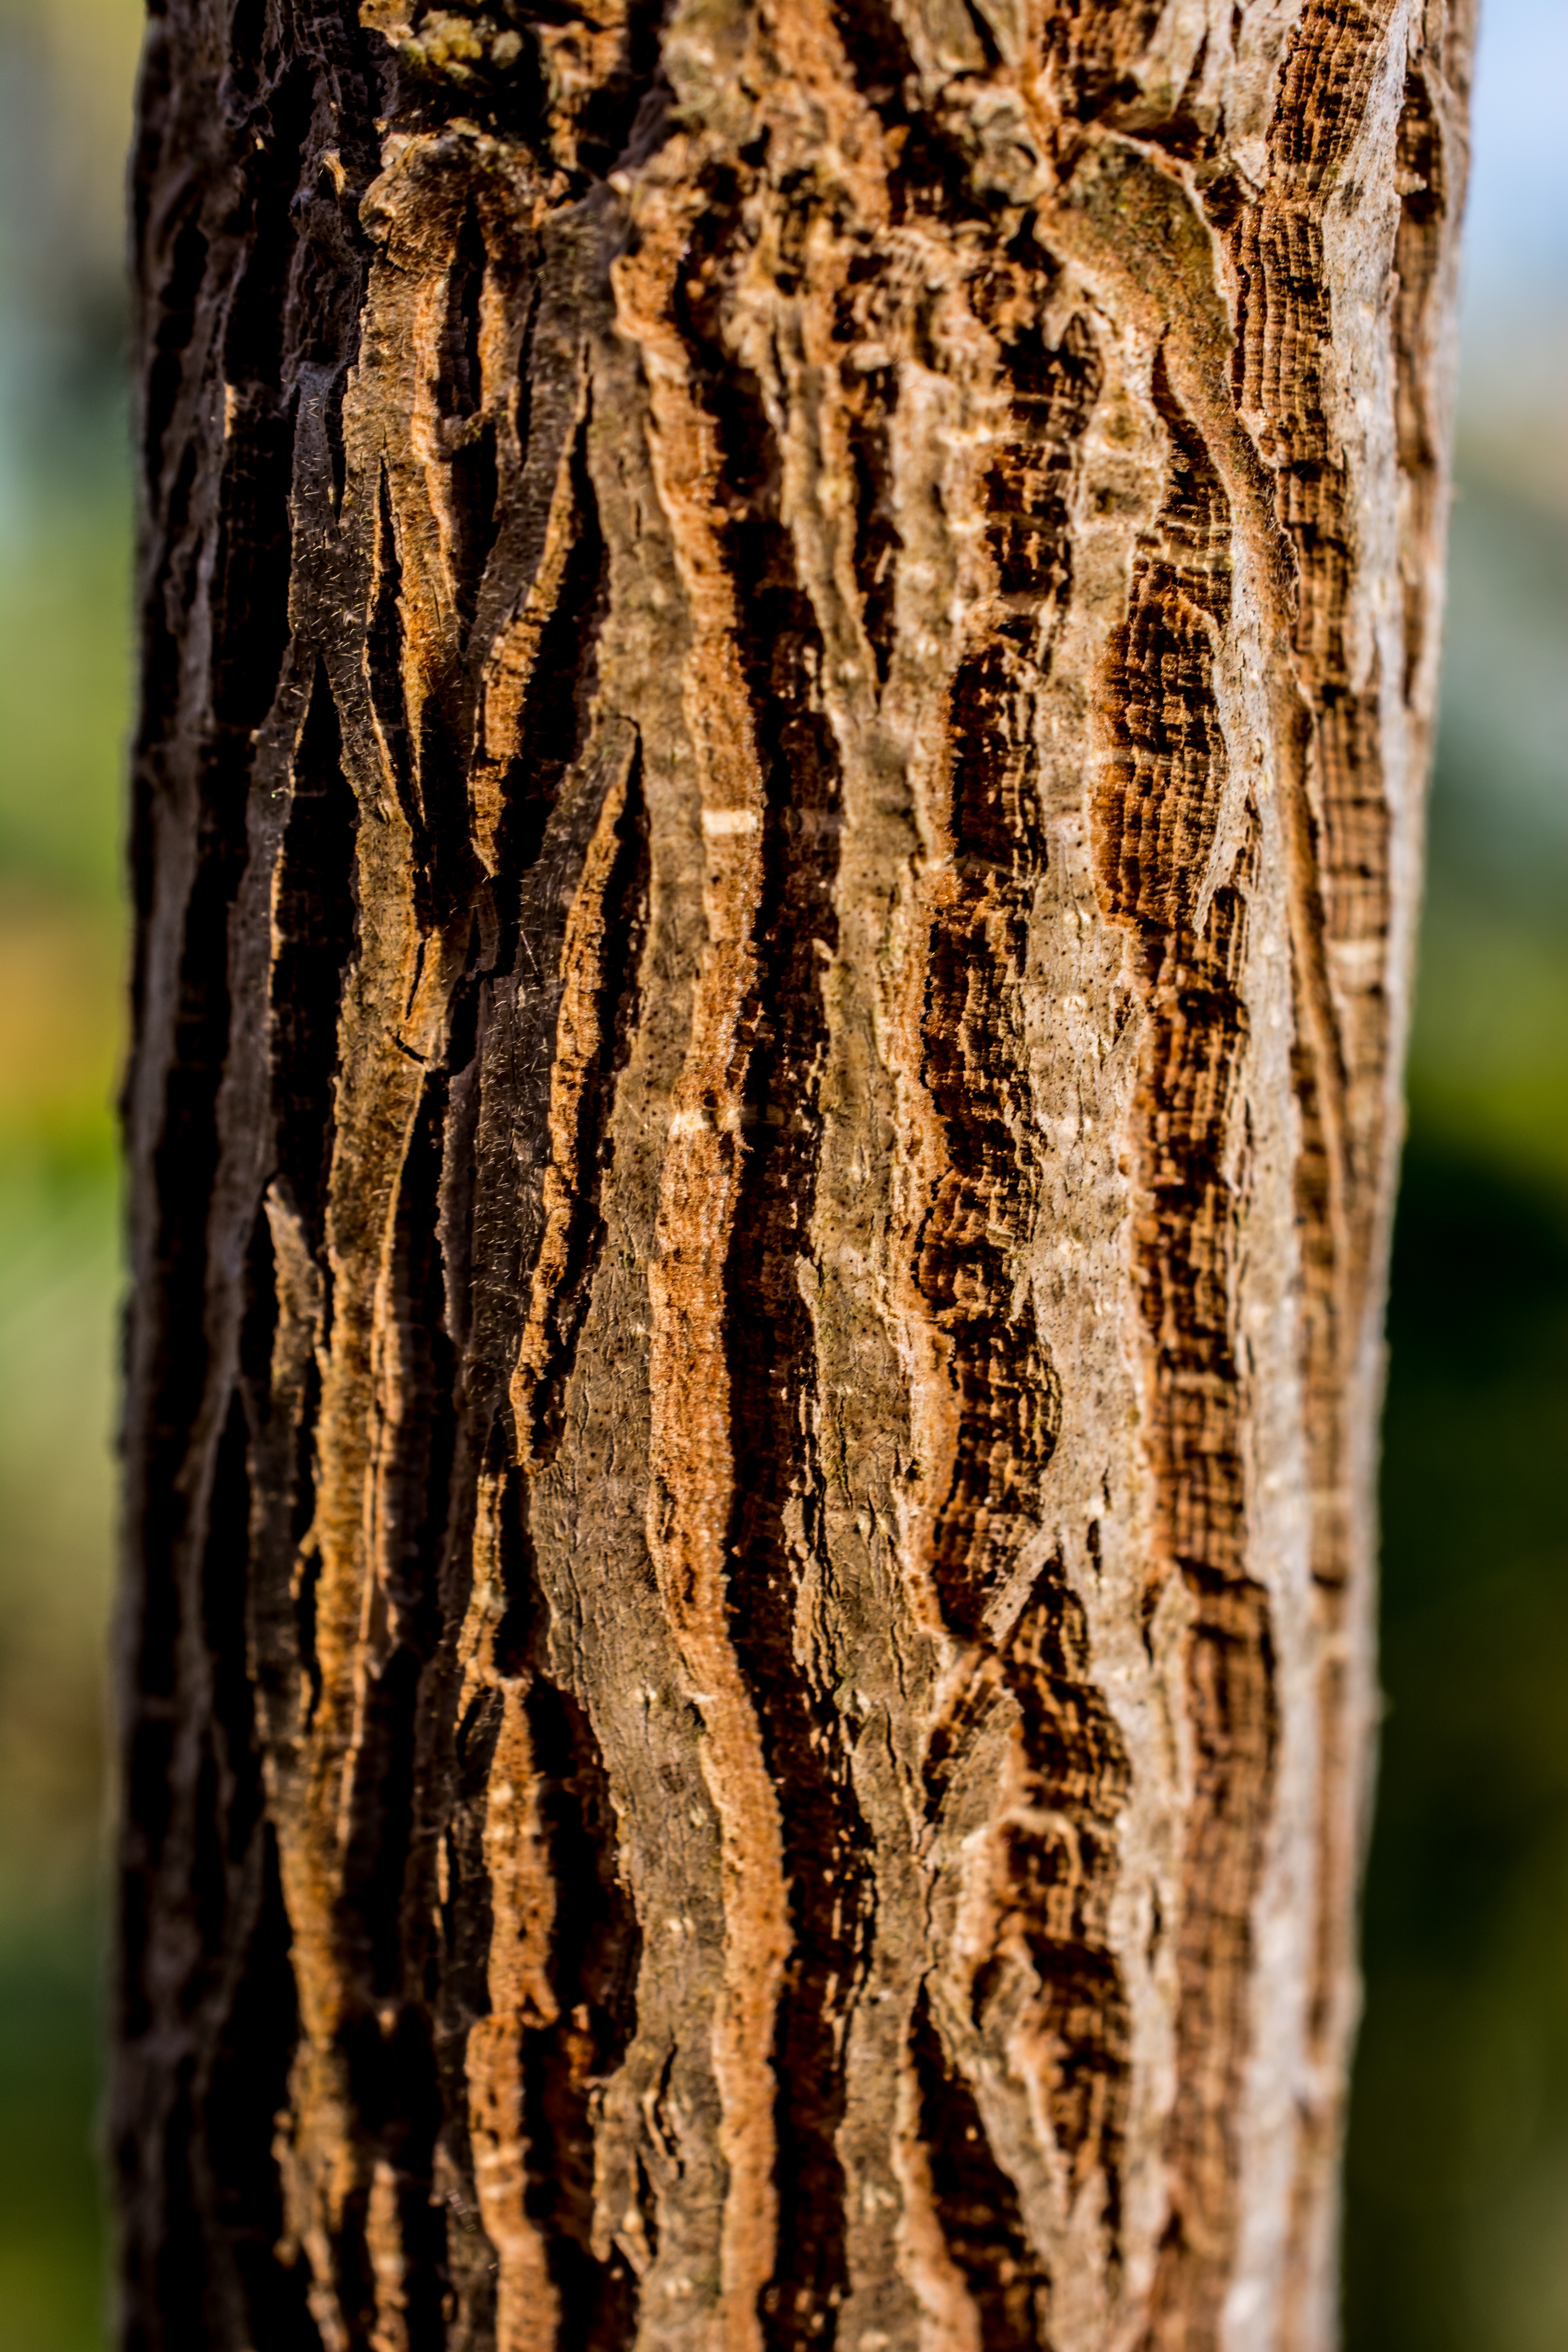
tree, nature, branch, plant, wood, leaf, trunk, bark, log, pattern, birch, soil, flora, fauna, close up, macro photography, flowering plant, plant stem, woody plant, land plant